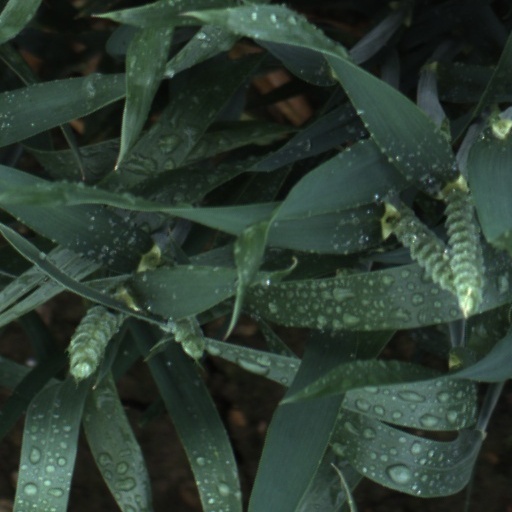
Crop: wheat